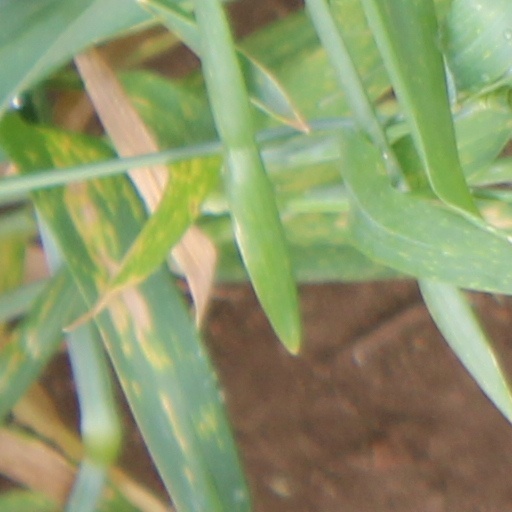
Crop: wheat